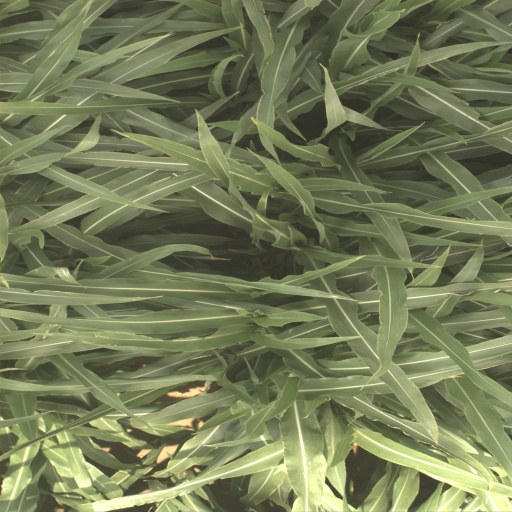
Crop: sorghum